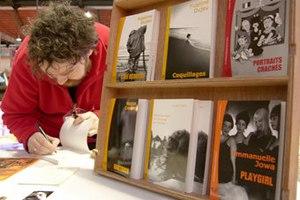
Séance de signature au stand du Somnambule Equivoque
Étienne Éthaire, né à Liège en 1973, est un écrivain belge.